Mercado de Sonora

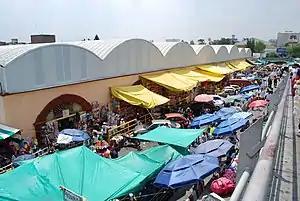
Mercado de Sonora on a Saturday morning

Mercado de Sonora (Sonora Market) is a city-established traditional market, located just southeast of the historic center of Mexico City in the Colonia Merced Balbuena neighborhood. It was established in the 1950s with a number of other similar institutions in order to help regulate retail commerce in the city. This market has specialized in a variety of merchandise such as pottery, party items, and live animals — and the two which make it notable, herbal medicine and items related to magic and the occult.